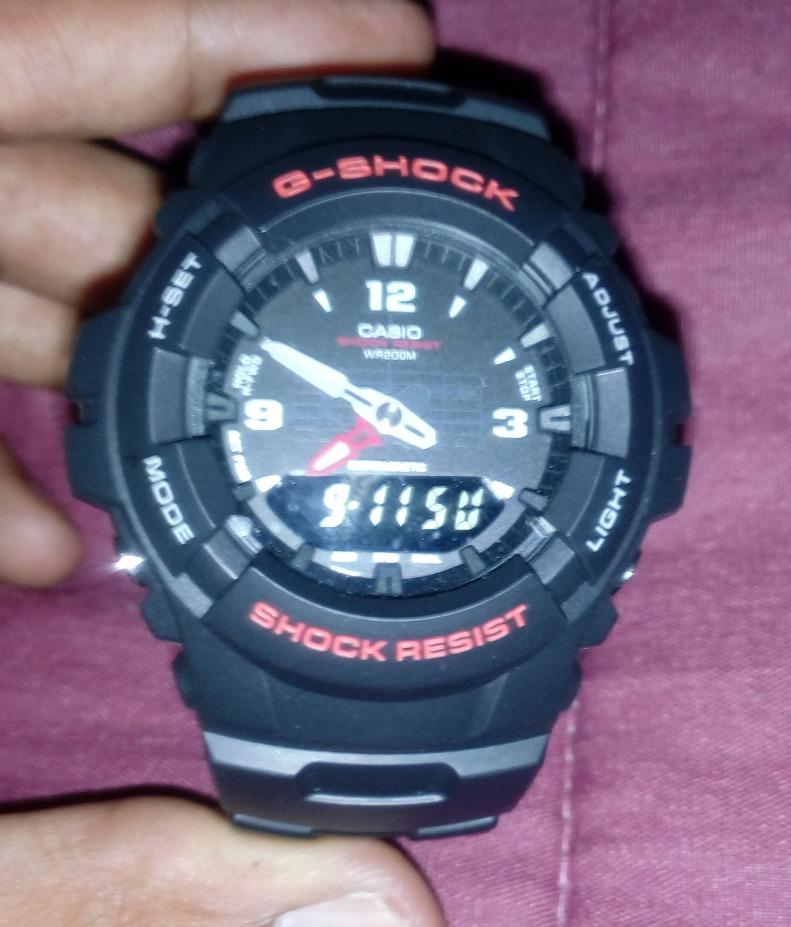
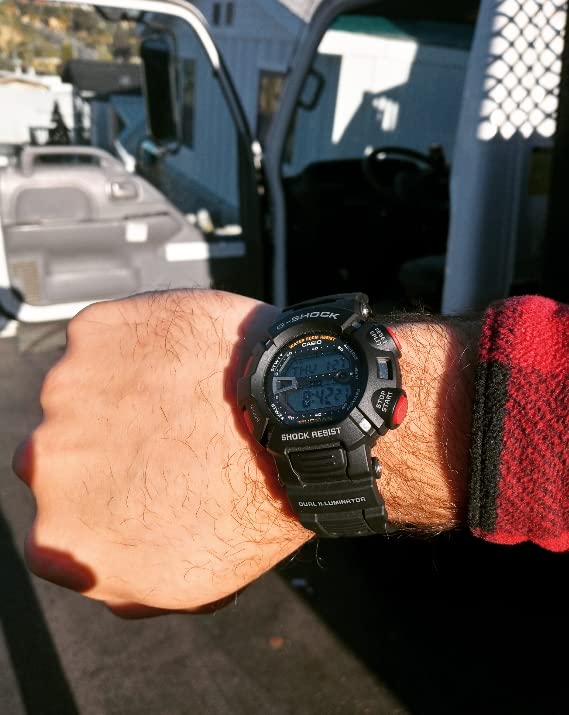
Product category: accessories_watch
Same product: no